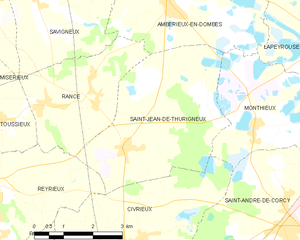
Carte des communes françaises: Saint-Jean-de-Thurigneux